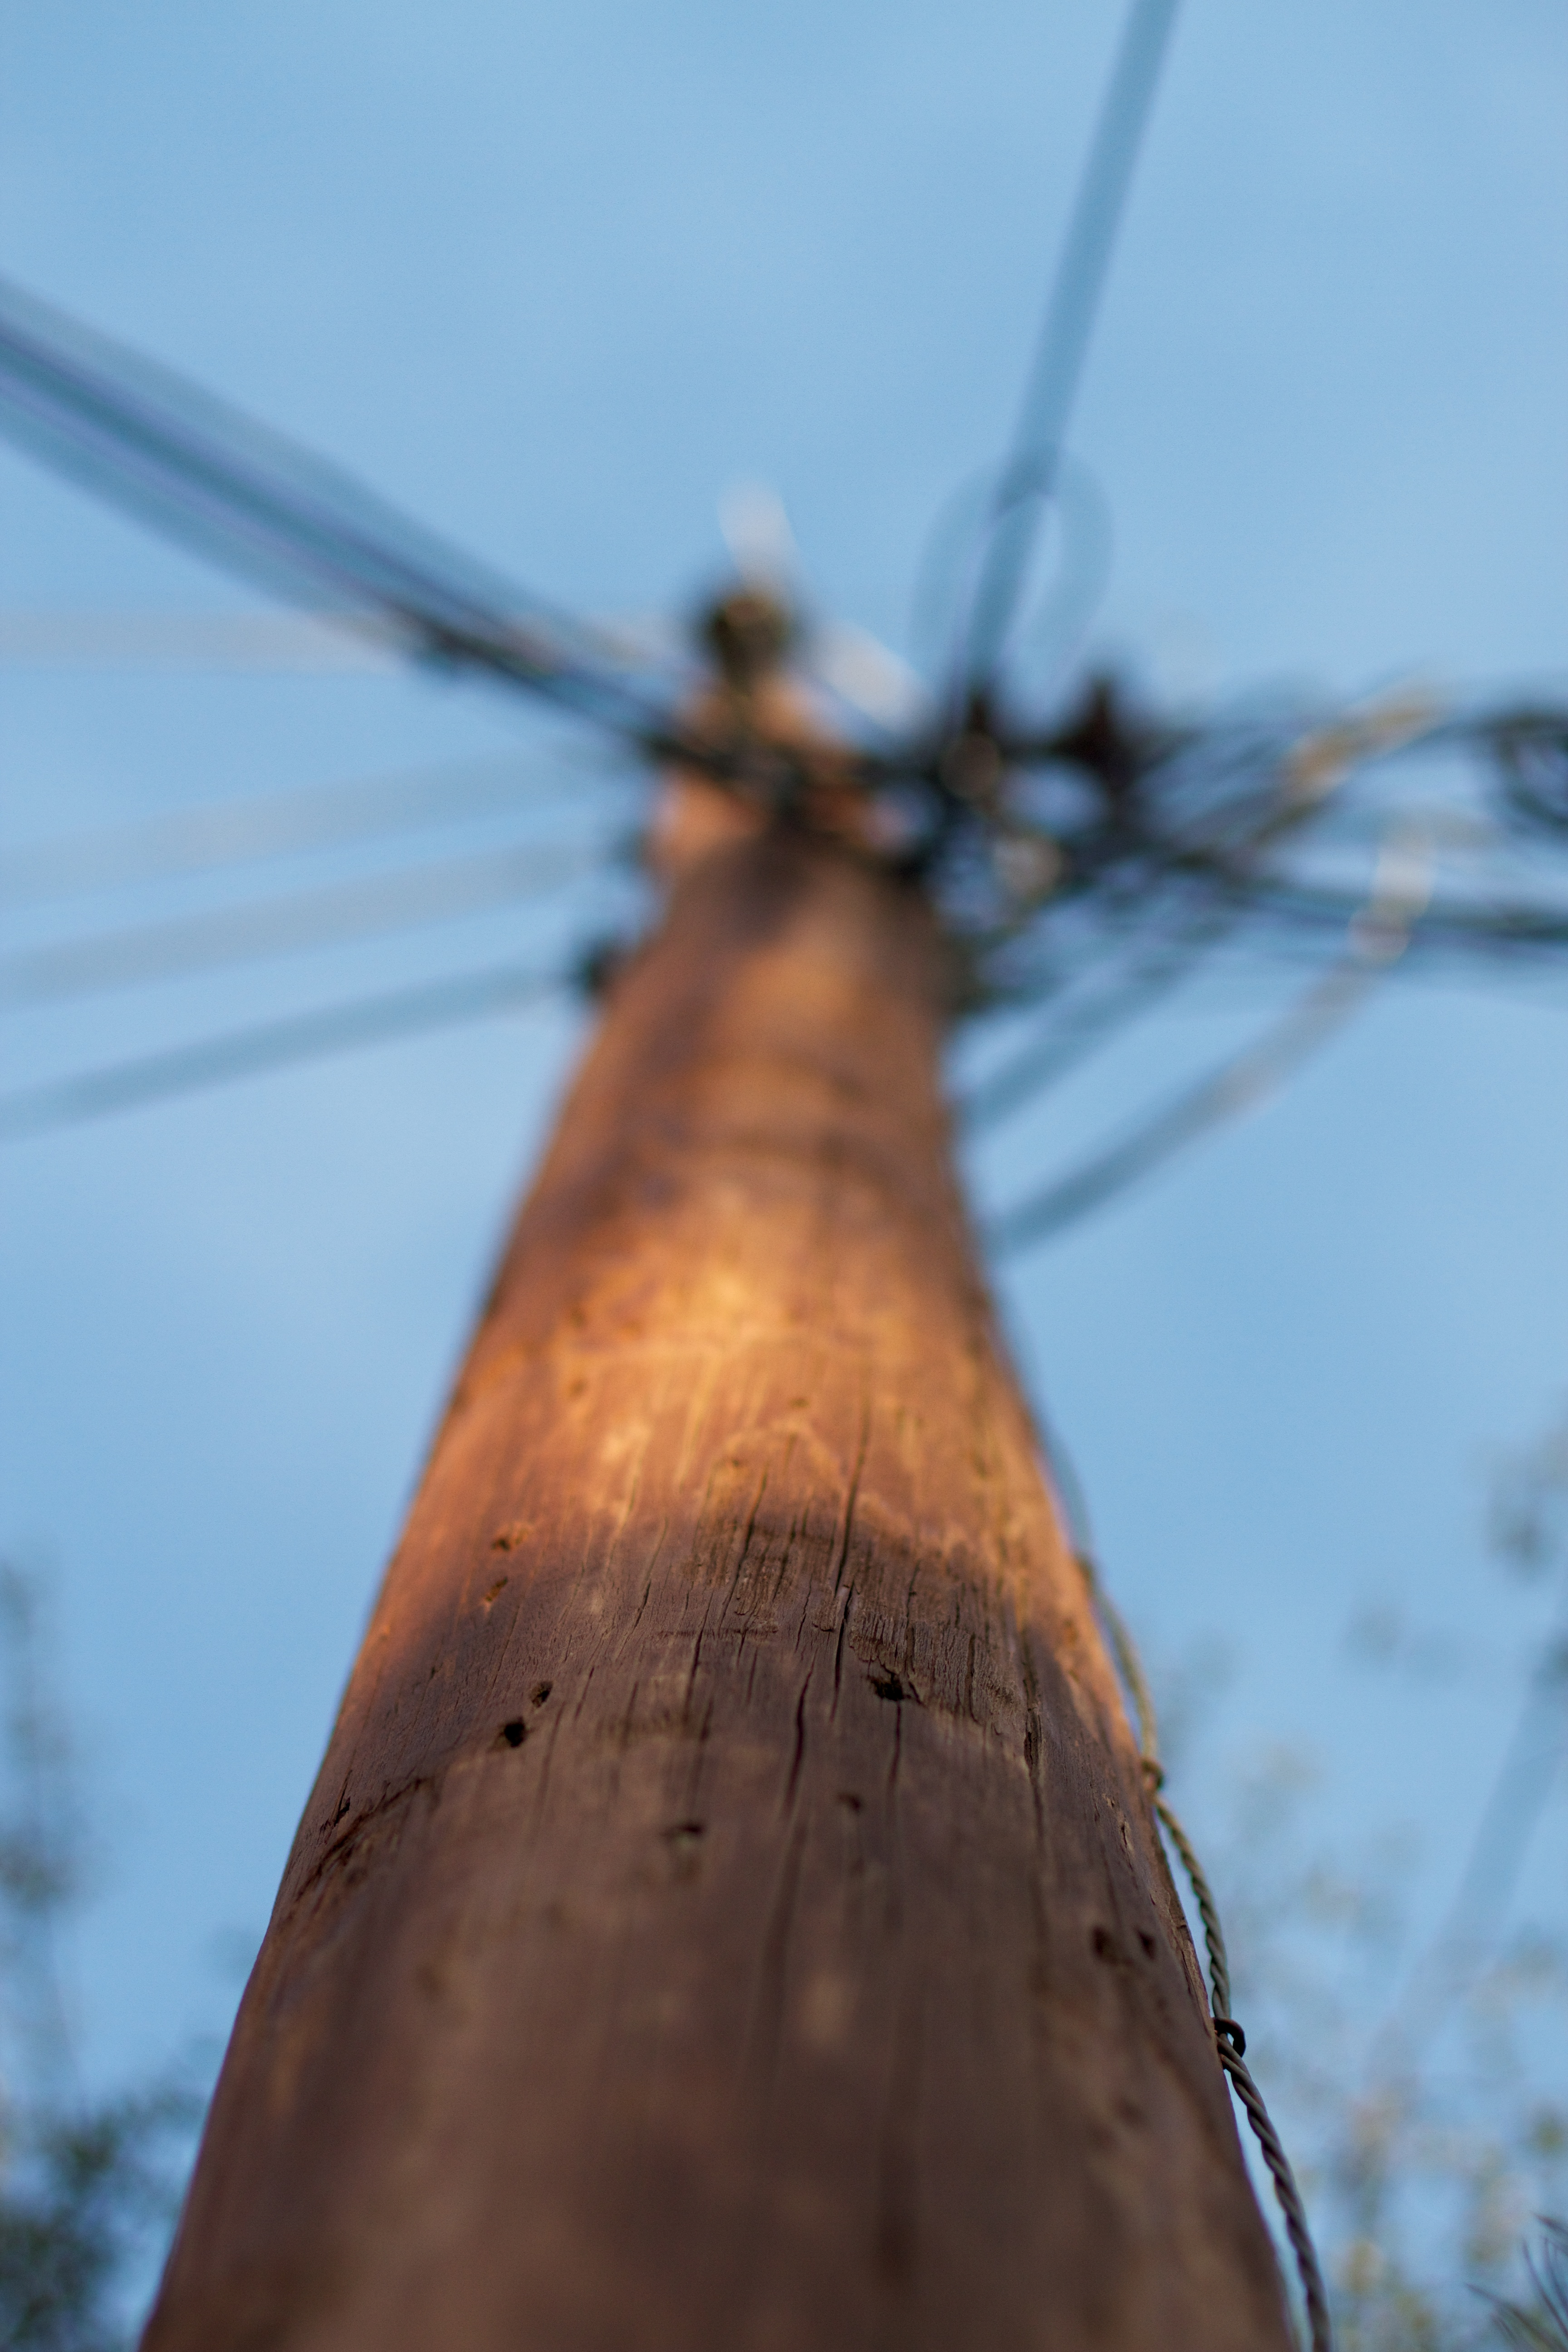
sea, tree, nature, branch, snow, winter, wood, leaf, wind, wire, mast, telephone, season, close up, network, stlhe2013, 2012366